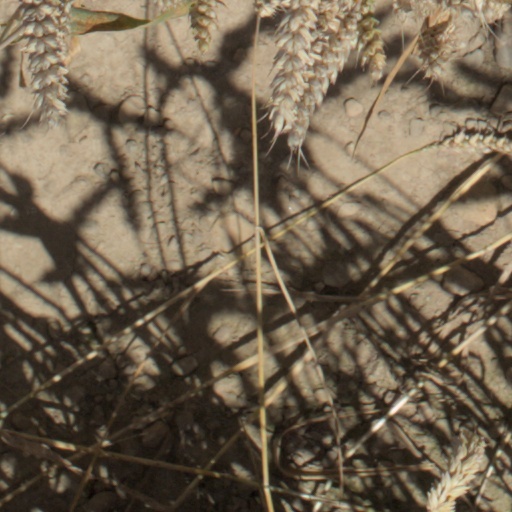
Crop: wheat